Eggesford

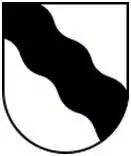
Arms of Wallop, Earls of Portsmouth: "Argent, a bend wavy sable"

By his will Henry Fellowes appointed as his heir, on condition he should adopt the name and arms of Fellowes, his nephew Newton Wallop (1772–1854), his sister's second son. Newton's elder brother John Wallop (1767–1853) was destined to become the 3rd Earl of Portsmouth and to inherit the extensive family estates in Hampshire; he was also known to have been insane even from childhood. Henry Fellowes clearly did not wish the Eggesford estate to be merged with the Portsmouth estates, nor for the Fellowes name and arms to be lost. Newton Wallop thus appeared an ideal heir, having no family inheritance of his own. The inheritance was not without legal dispute, as the following record in Cambridgeshire County Record Office, Huntingdon reveals: